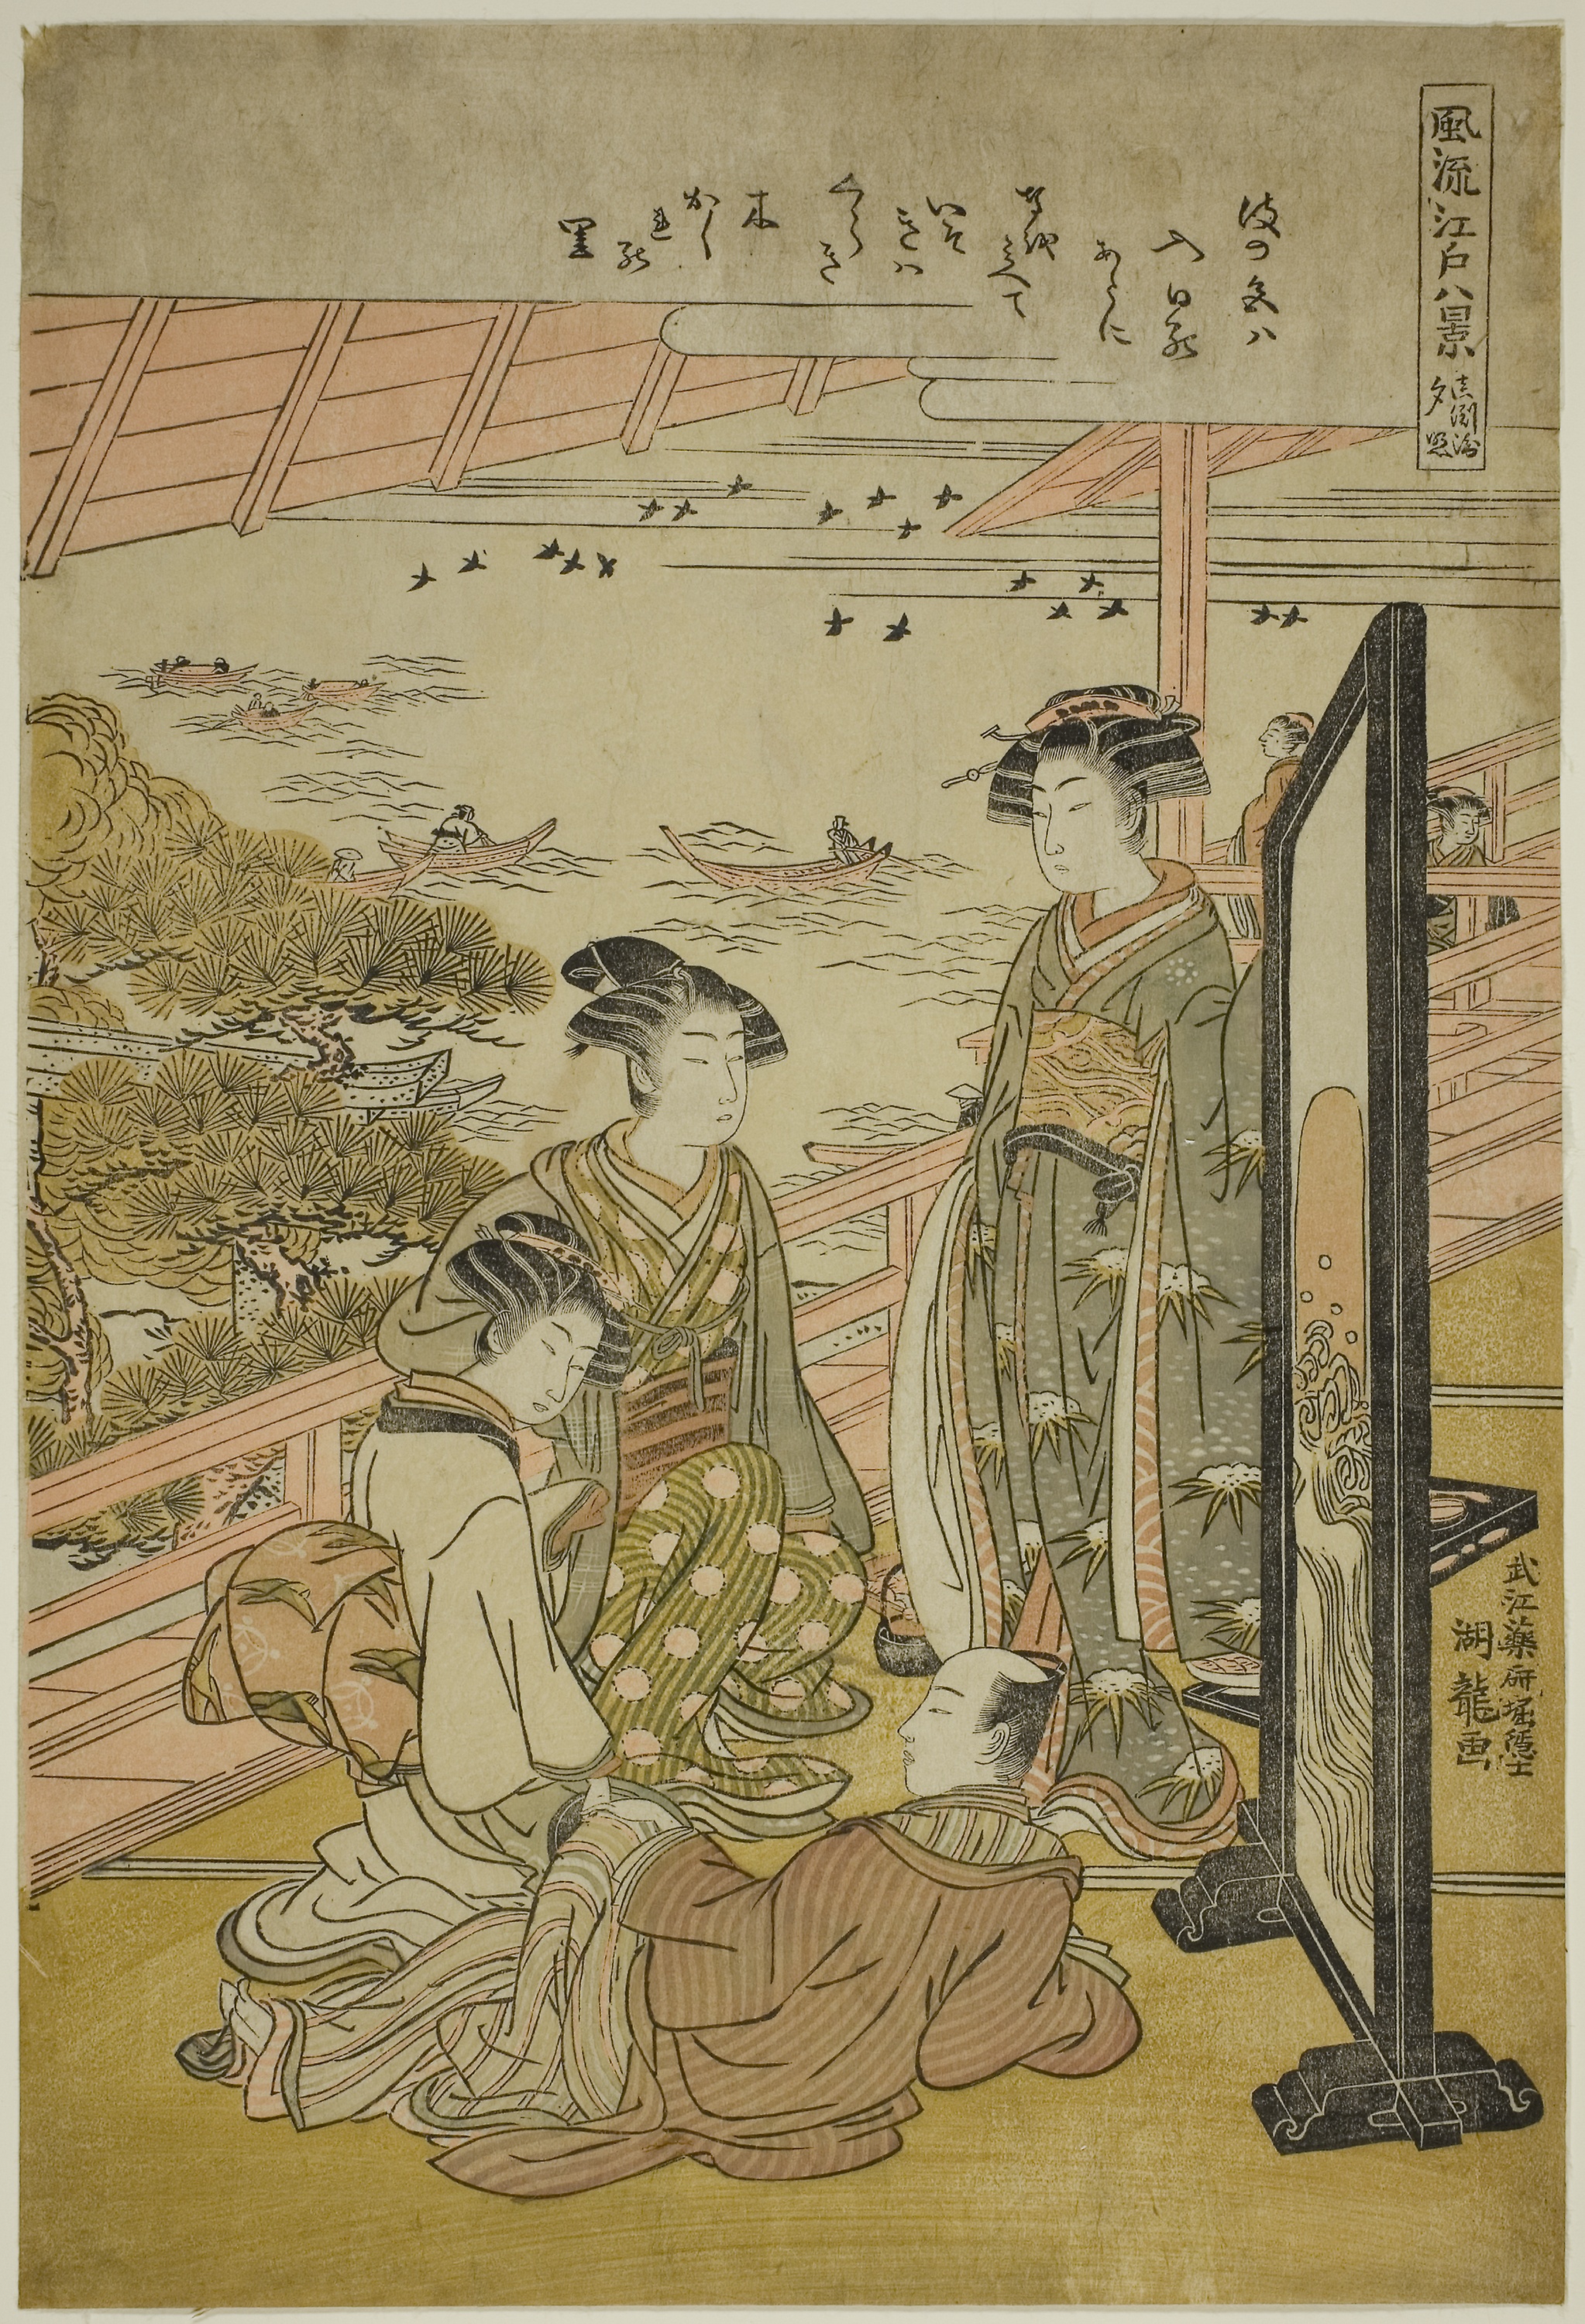
text, art, illustration, painting, miniature, history, paper